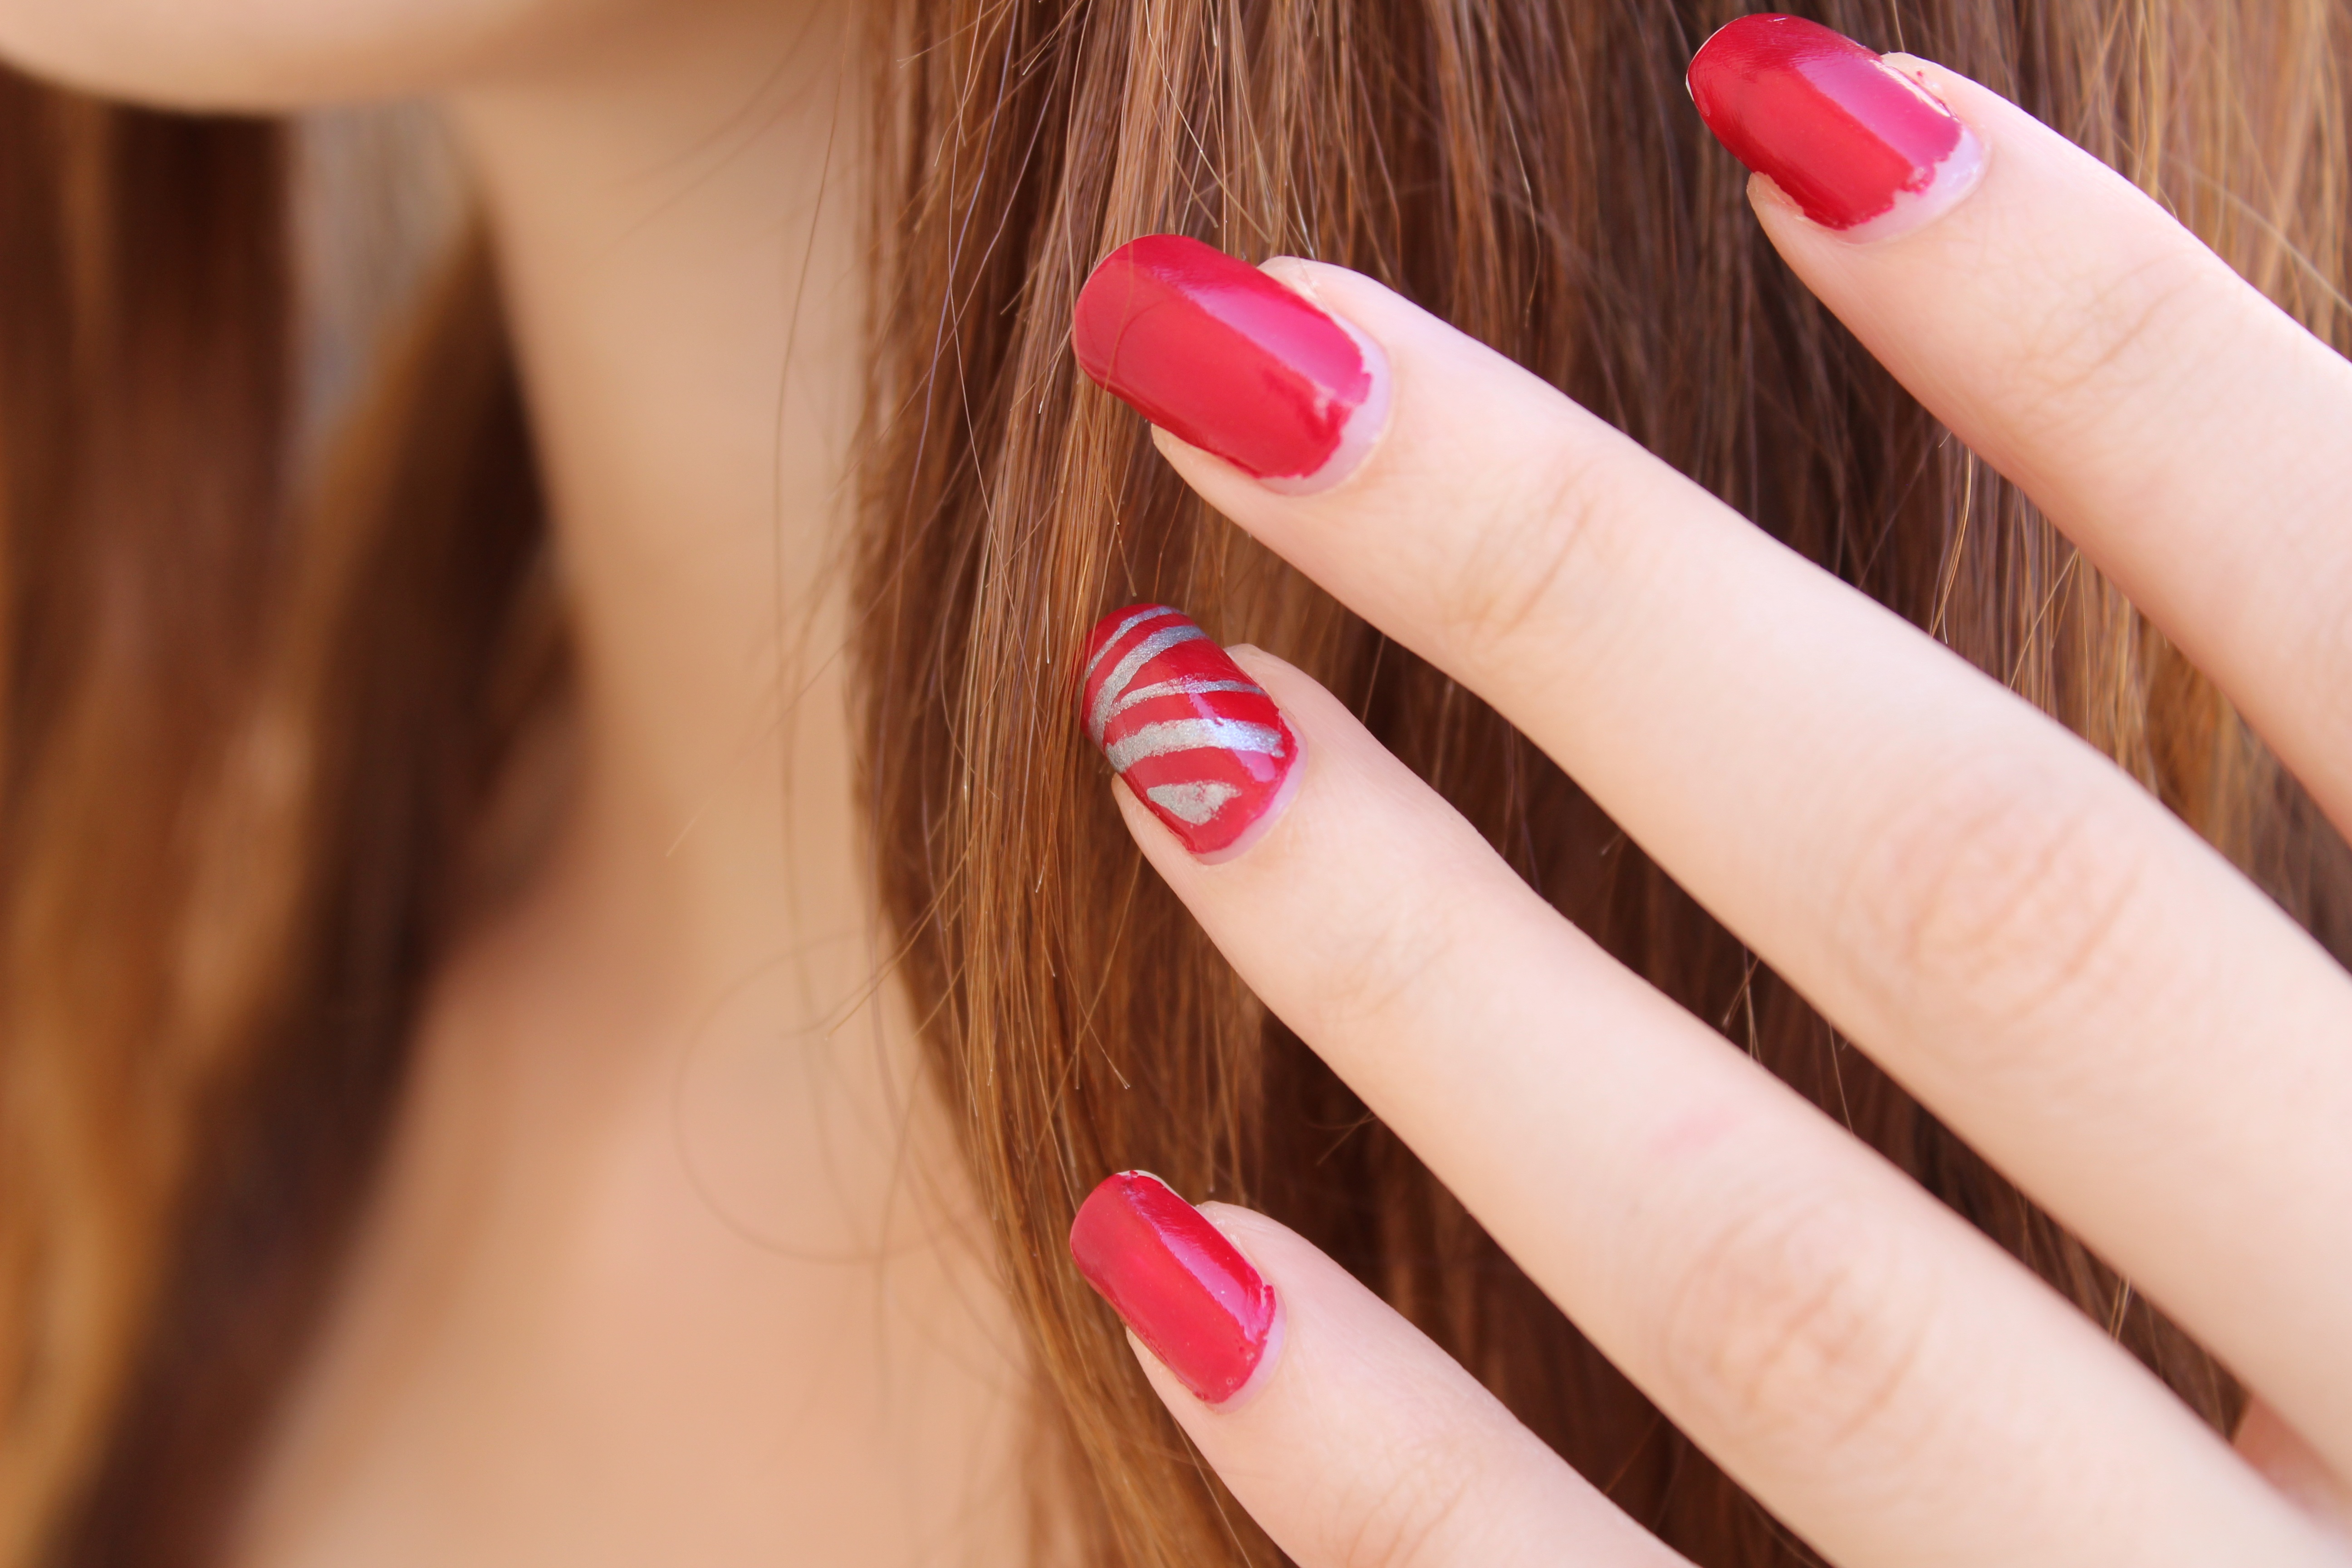
hand, hair, female, finger, red, color, human, care, fashion, pink, nail, lip, manicure, fingernail, nail polish, fingers, beauty, salon, elegance, cosmetics, polish, enamel, treatment, nail care